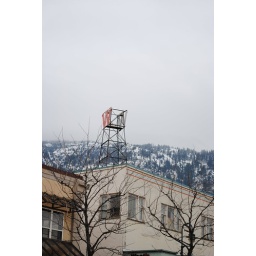
The sign used to light up red and flash, but I havent seen it working in years